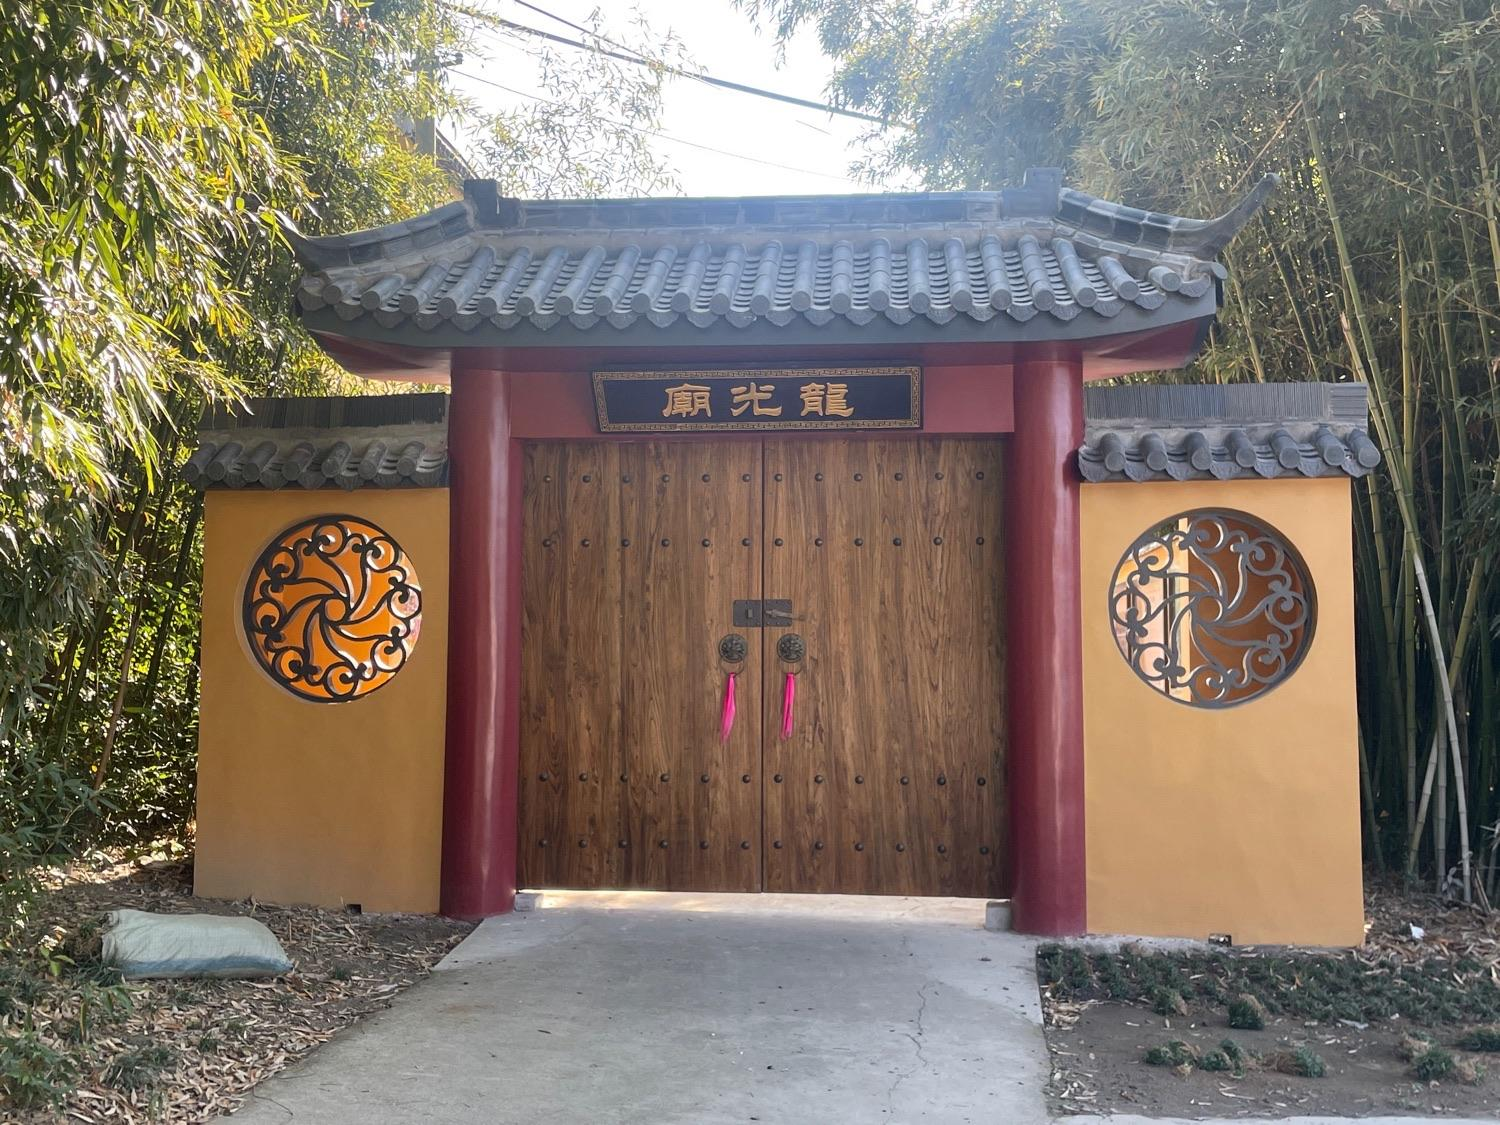
地标名称：龙光庙
所在城市：杭州市·余杭区